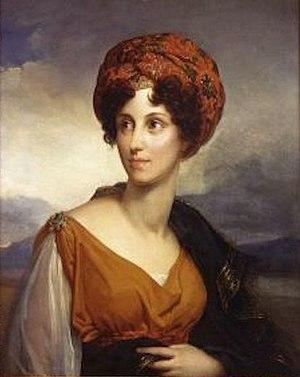
Charles-Maurice de Talleyrand-Périgord, communément nommé Talleyrand, est un homme d'État et diplomate français, né le 2 février 1754 à Paris, mort dans cette même ville le 17 mai 1838.
Les mémoires sont des œuvres historiques et parfois littéraires, ayant pour objet le récit de sa propre vie, considérée comme révélatrice d’un moment de l’histoire. Plus précisément, il s’agit d’un recueil de souvenirs qu’une personne rédige à propos d’événements historiques ou anecdotiques, publics ou privés. L'auteur de mémoires est appelé mémorialiste.
Le château de Rochecotte est une demeure de la fin du XVIIIᵉ siècle située dans le village de Saint-Patrice, près de Langeais, en Indre-et-Loire.